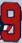
Number: 9